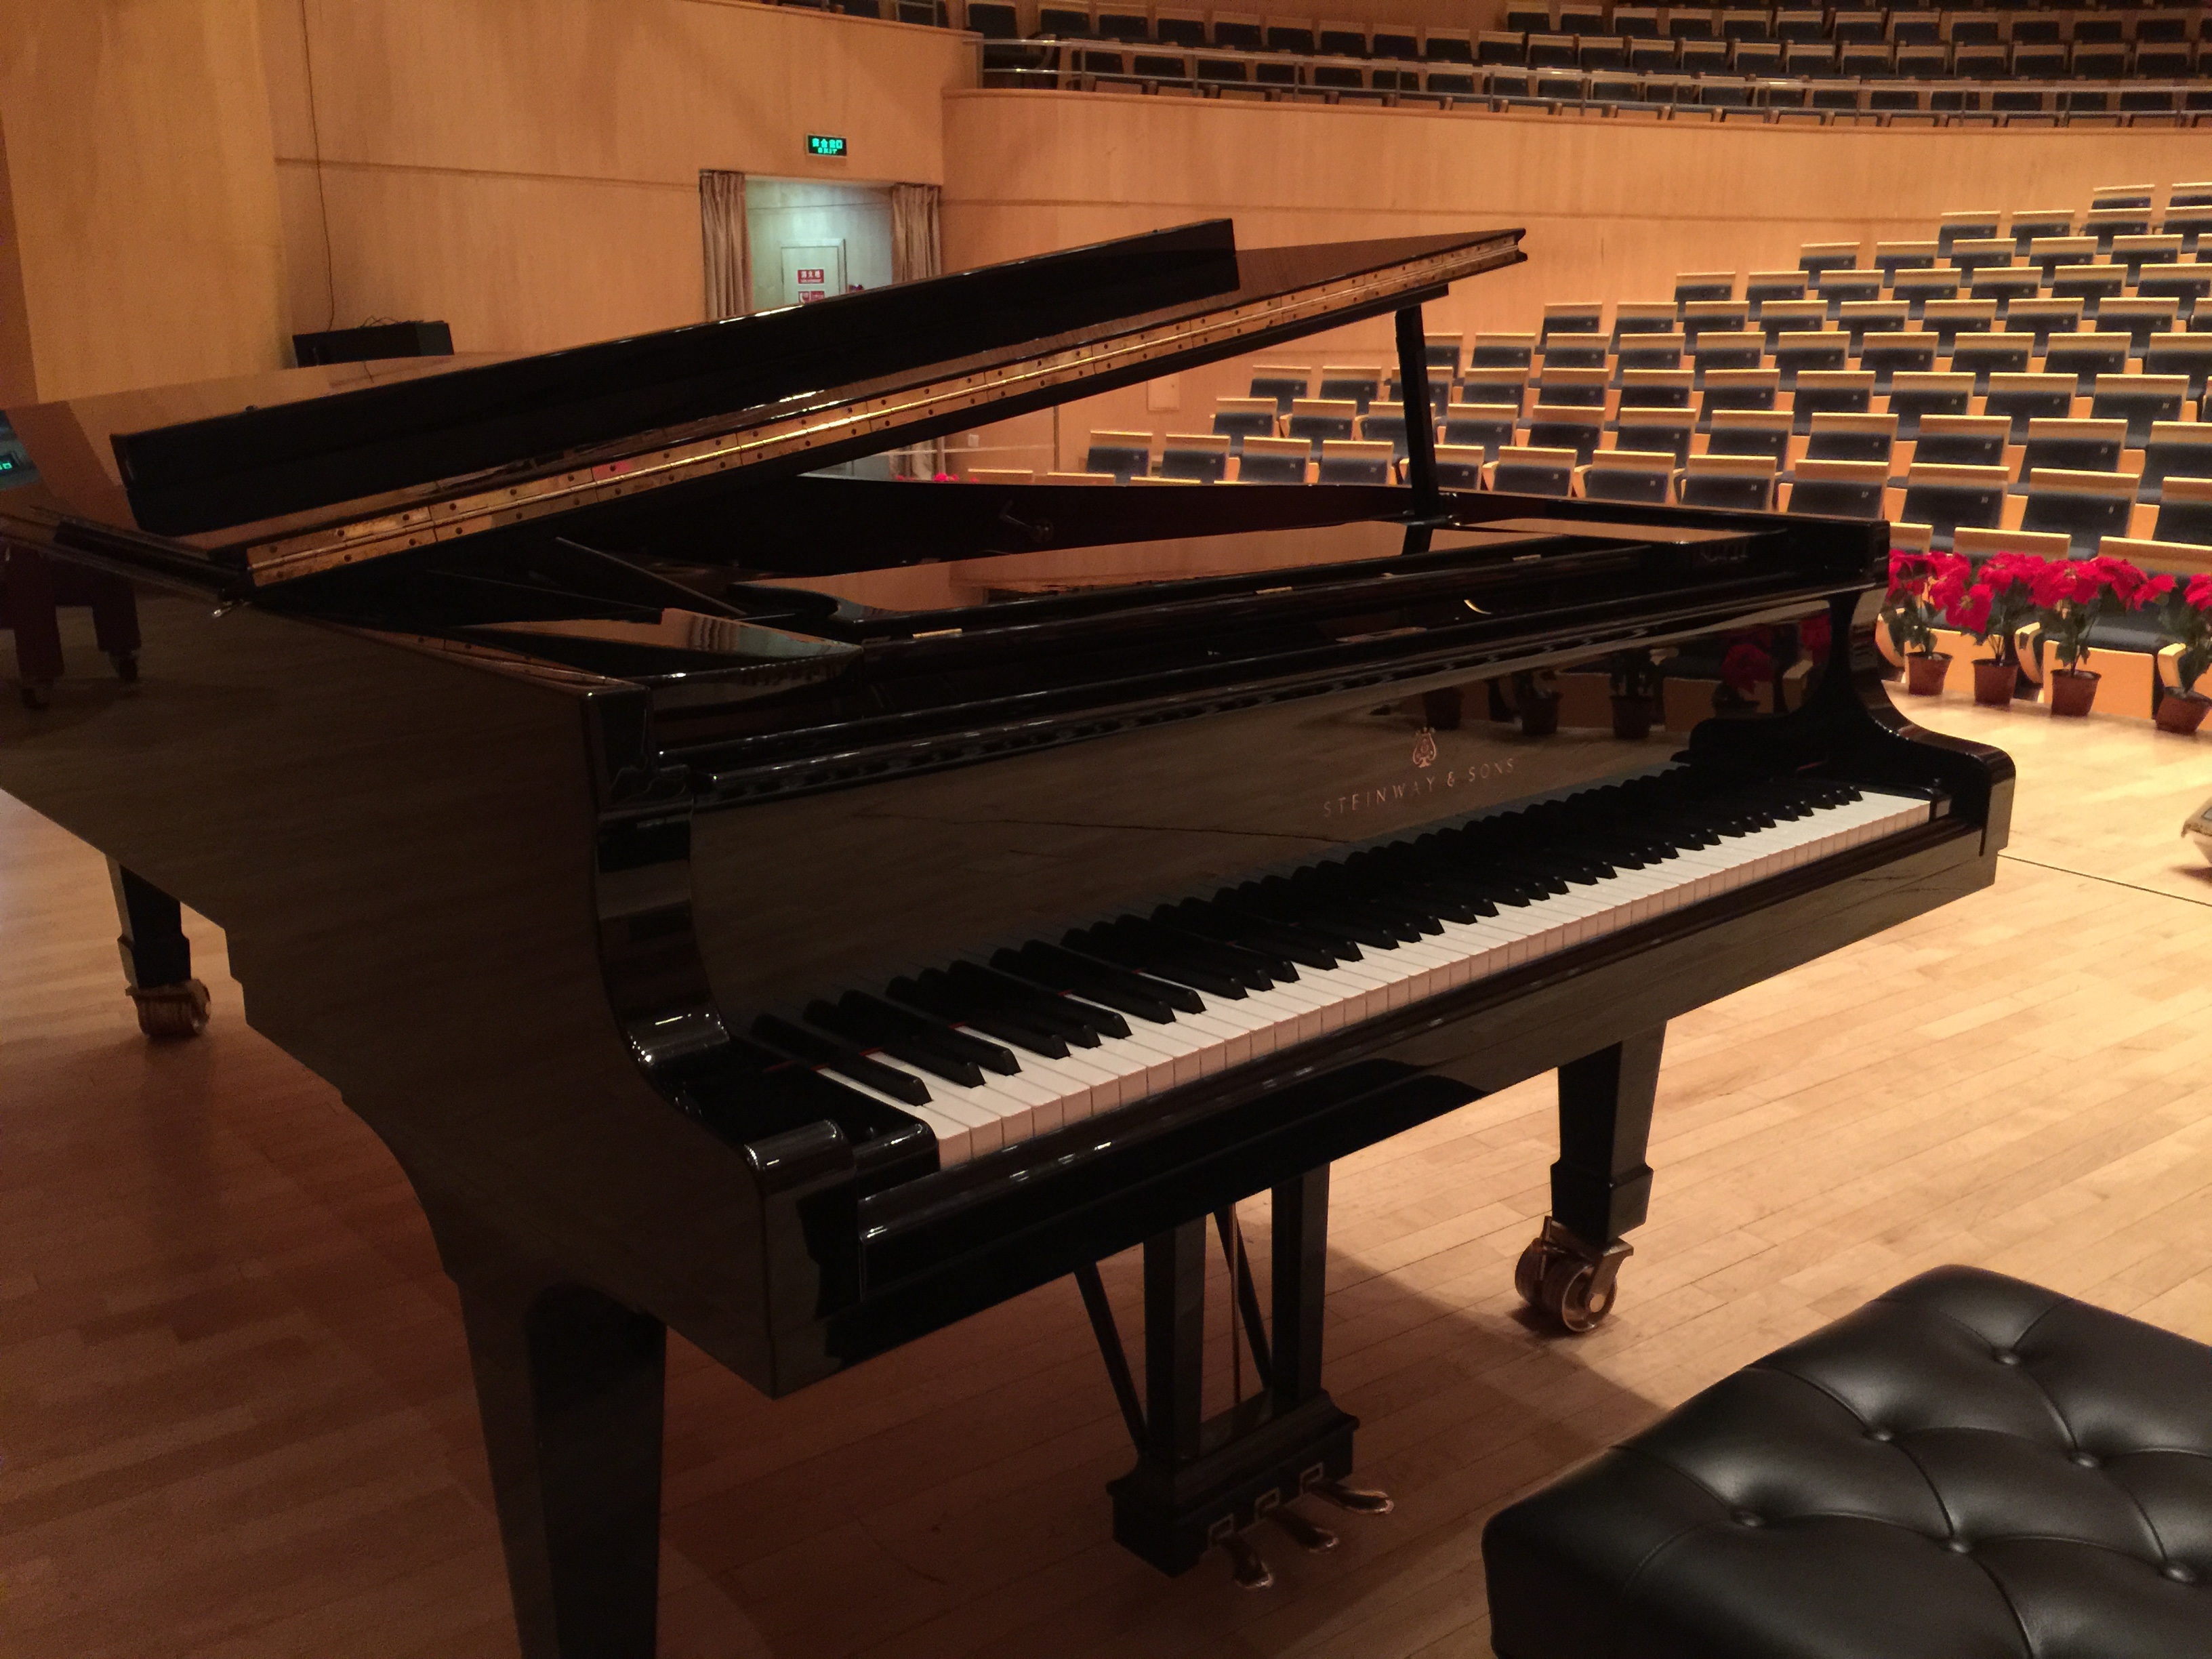
keyboard, technology, piano, musical instrument, concert hall, steinway, string instrument, spinet, digital piano, electronic device, musical keyboard, computer component, electronic instrument, electric piano, player piano, fortepiano, celesta